Philippine Science High School Main Campus

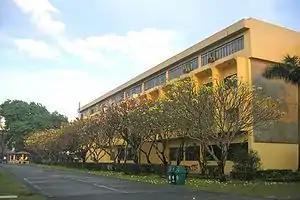
The Science and Humanities Building

The Computer Science Unit, Technology Unit, Physics Unit, and the Management Information System (MIS) are located in the Advanced Science and Technology Building. Classes in Computer Science 3-5, Design and Make Technologies, Physics 2-4, Chemistry 3-4, and Biology 4 are usually held in this building. Grade 10 electives such as Computational Crafts and Mathematical Physics are likewise held in this building.